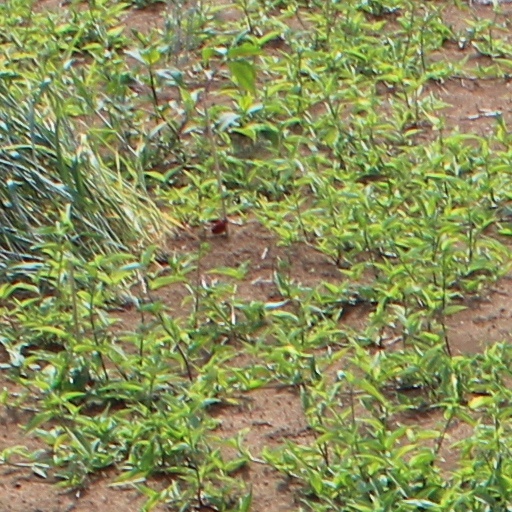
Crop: wheat